Vincent Bach Corporation

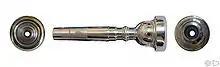
Vincent Bach trumpet mouthpiece

In October 1928 the company opened a factory in The Bronx to produce cornets, trumpets and trombones (both tenor and bass). Shortly after this move, Bach removed the “Faciebat Anno” marking from his bell engraving that had been in use since before the 100th horn, and began stamping the bells with “Model” followed by numbers for the bell mandrel and bore size. Some horns have "New York 67" as the location on the bell and are sometimes mistaken for a "67" bell model, however 67 was the pre-zipcode postal code for the Bronx. This practice continued through most of this period. The bell mandrel number had previously appeared in Bach's script “Vincent Bach Corporation” that has been an enduring marking on Bach horns.